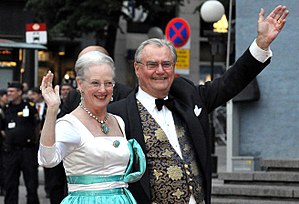
Prins Henrik (1934-2018) / Kontroverser / Prinsgemal
En af de største kontroverser, prins Henrik havde, var hans ligestilling med dronningen, hvor han ikke kunne få lov at blive kaldt kongegemal (eller konge).
Hans Kongelige Højhed Prins Henrik var Hendes Majestæt Dronning Margrethe 2.s ægtemand. Han var søn af greve André de Laborde de Monpezat og grevinde Renée de Monpezat, født Doursennot. Han blev døbt Henri Marie Jean André, greve de Laborde de Monpezat.